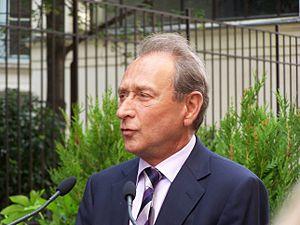
Bertrand Delanoë, né le 30 mai 1950 à Tunis, est un homme politique français.